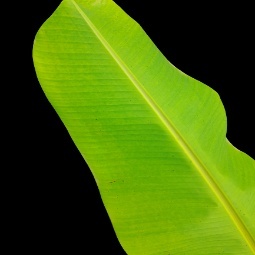
Label: Healthy